Question: Please indicate a possible affordance area of the cup that can be used for holding
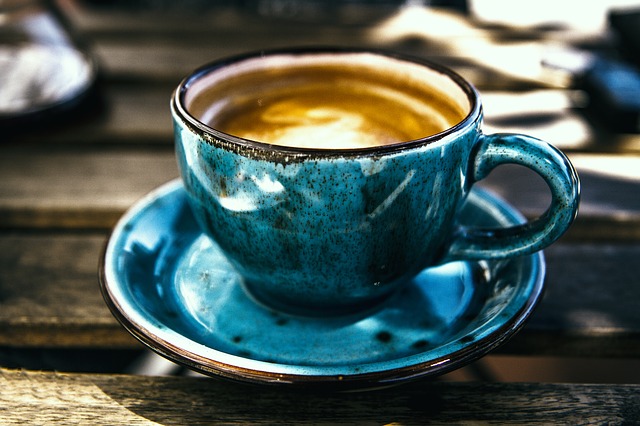
Answer: [161.5, 43.5, 573.5, 305.5]